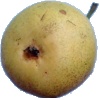
Label: Pear 2